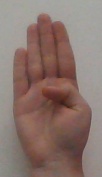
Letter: kaaf